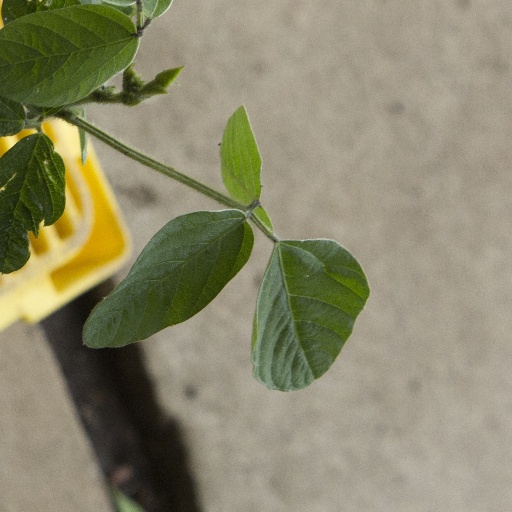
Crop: soybean